Health in the United Kingdom

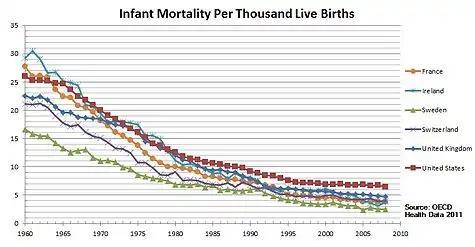
The reduction in infant mortality between 1960 and 2008 for the United Kingdom in comparison with France, Ireland, Sweden, Switzerland, and the United States. The overall trend has meant a large improvement in health inside the United Kingdom.

Infant mortality rates have been decreasing since the early 1840s, due to general improvements in sanitation and diet and more recently because of improvements in midwifery and neonatal intensive care.